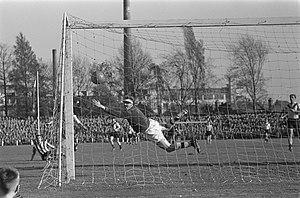
Le Stade Philips est le stade du club du PSV Eindhoven, club de football de la ville du même nom. Il était autrefois appelé Philips SportPark. Aujourd'hui, il a une capacité de 35 119 places. Le nom de ce stade est issu de la firme électronique Philips, fondée à Eindhoven par les frères Philips. L'éclairage est l'un des plus performants au monde, car à la pointe de la technologie Philips.